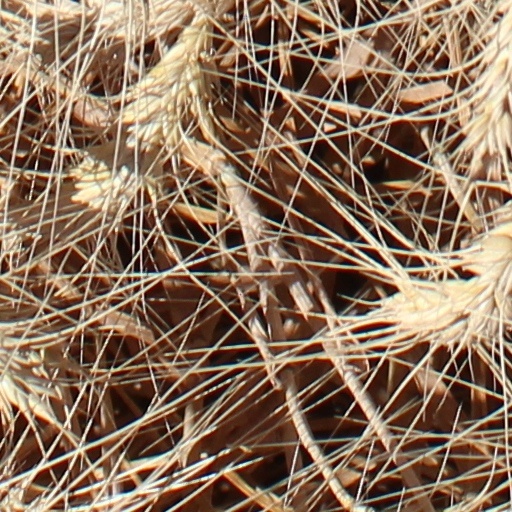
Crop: wheat